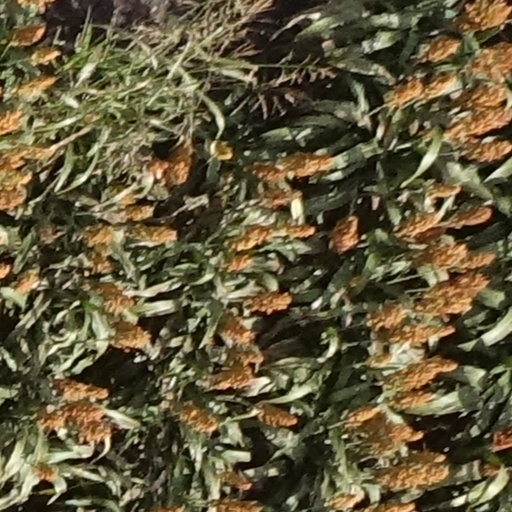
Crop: sorghum